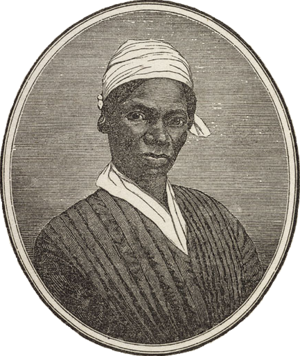
Le féminisme est un ensemble de mouvements et d'idées philosophiques qui partagent un but commun : définir, promouvoir et atteindre l'égalité politique, économique, culturelle, sociale et juridique entre les femmes et les hommes. Le féminisme a donc pour objectif d'abolir, dans ces différents domaines, les inégalités homme-femme dont les femmes sont les principales victimes, et ainsi de promouvoir les droits des femmes dans la société civile et dans la vie privée.